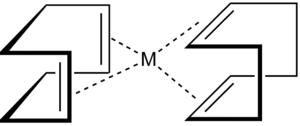
Le cycloocta-1,5-diène est un composé organique de formule C₈H₁₂. En général noté COD, ce diène est un précurseur d'autre composés organiques et sert de ligand en chimie organométallique.